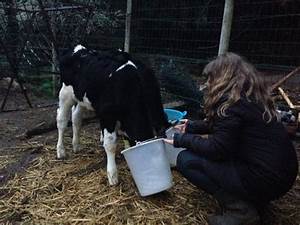
Label: mucca